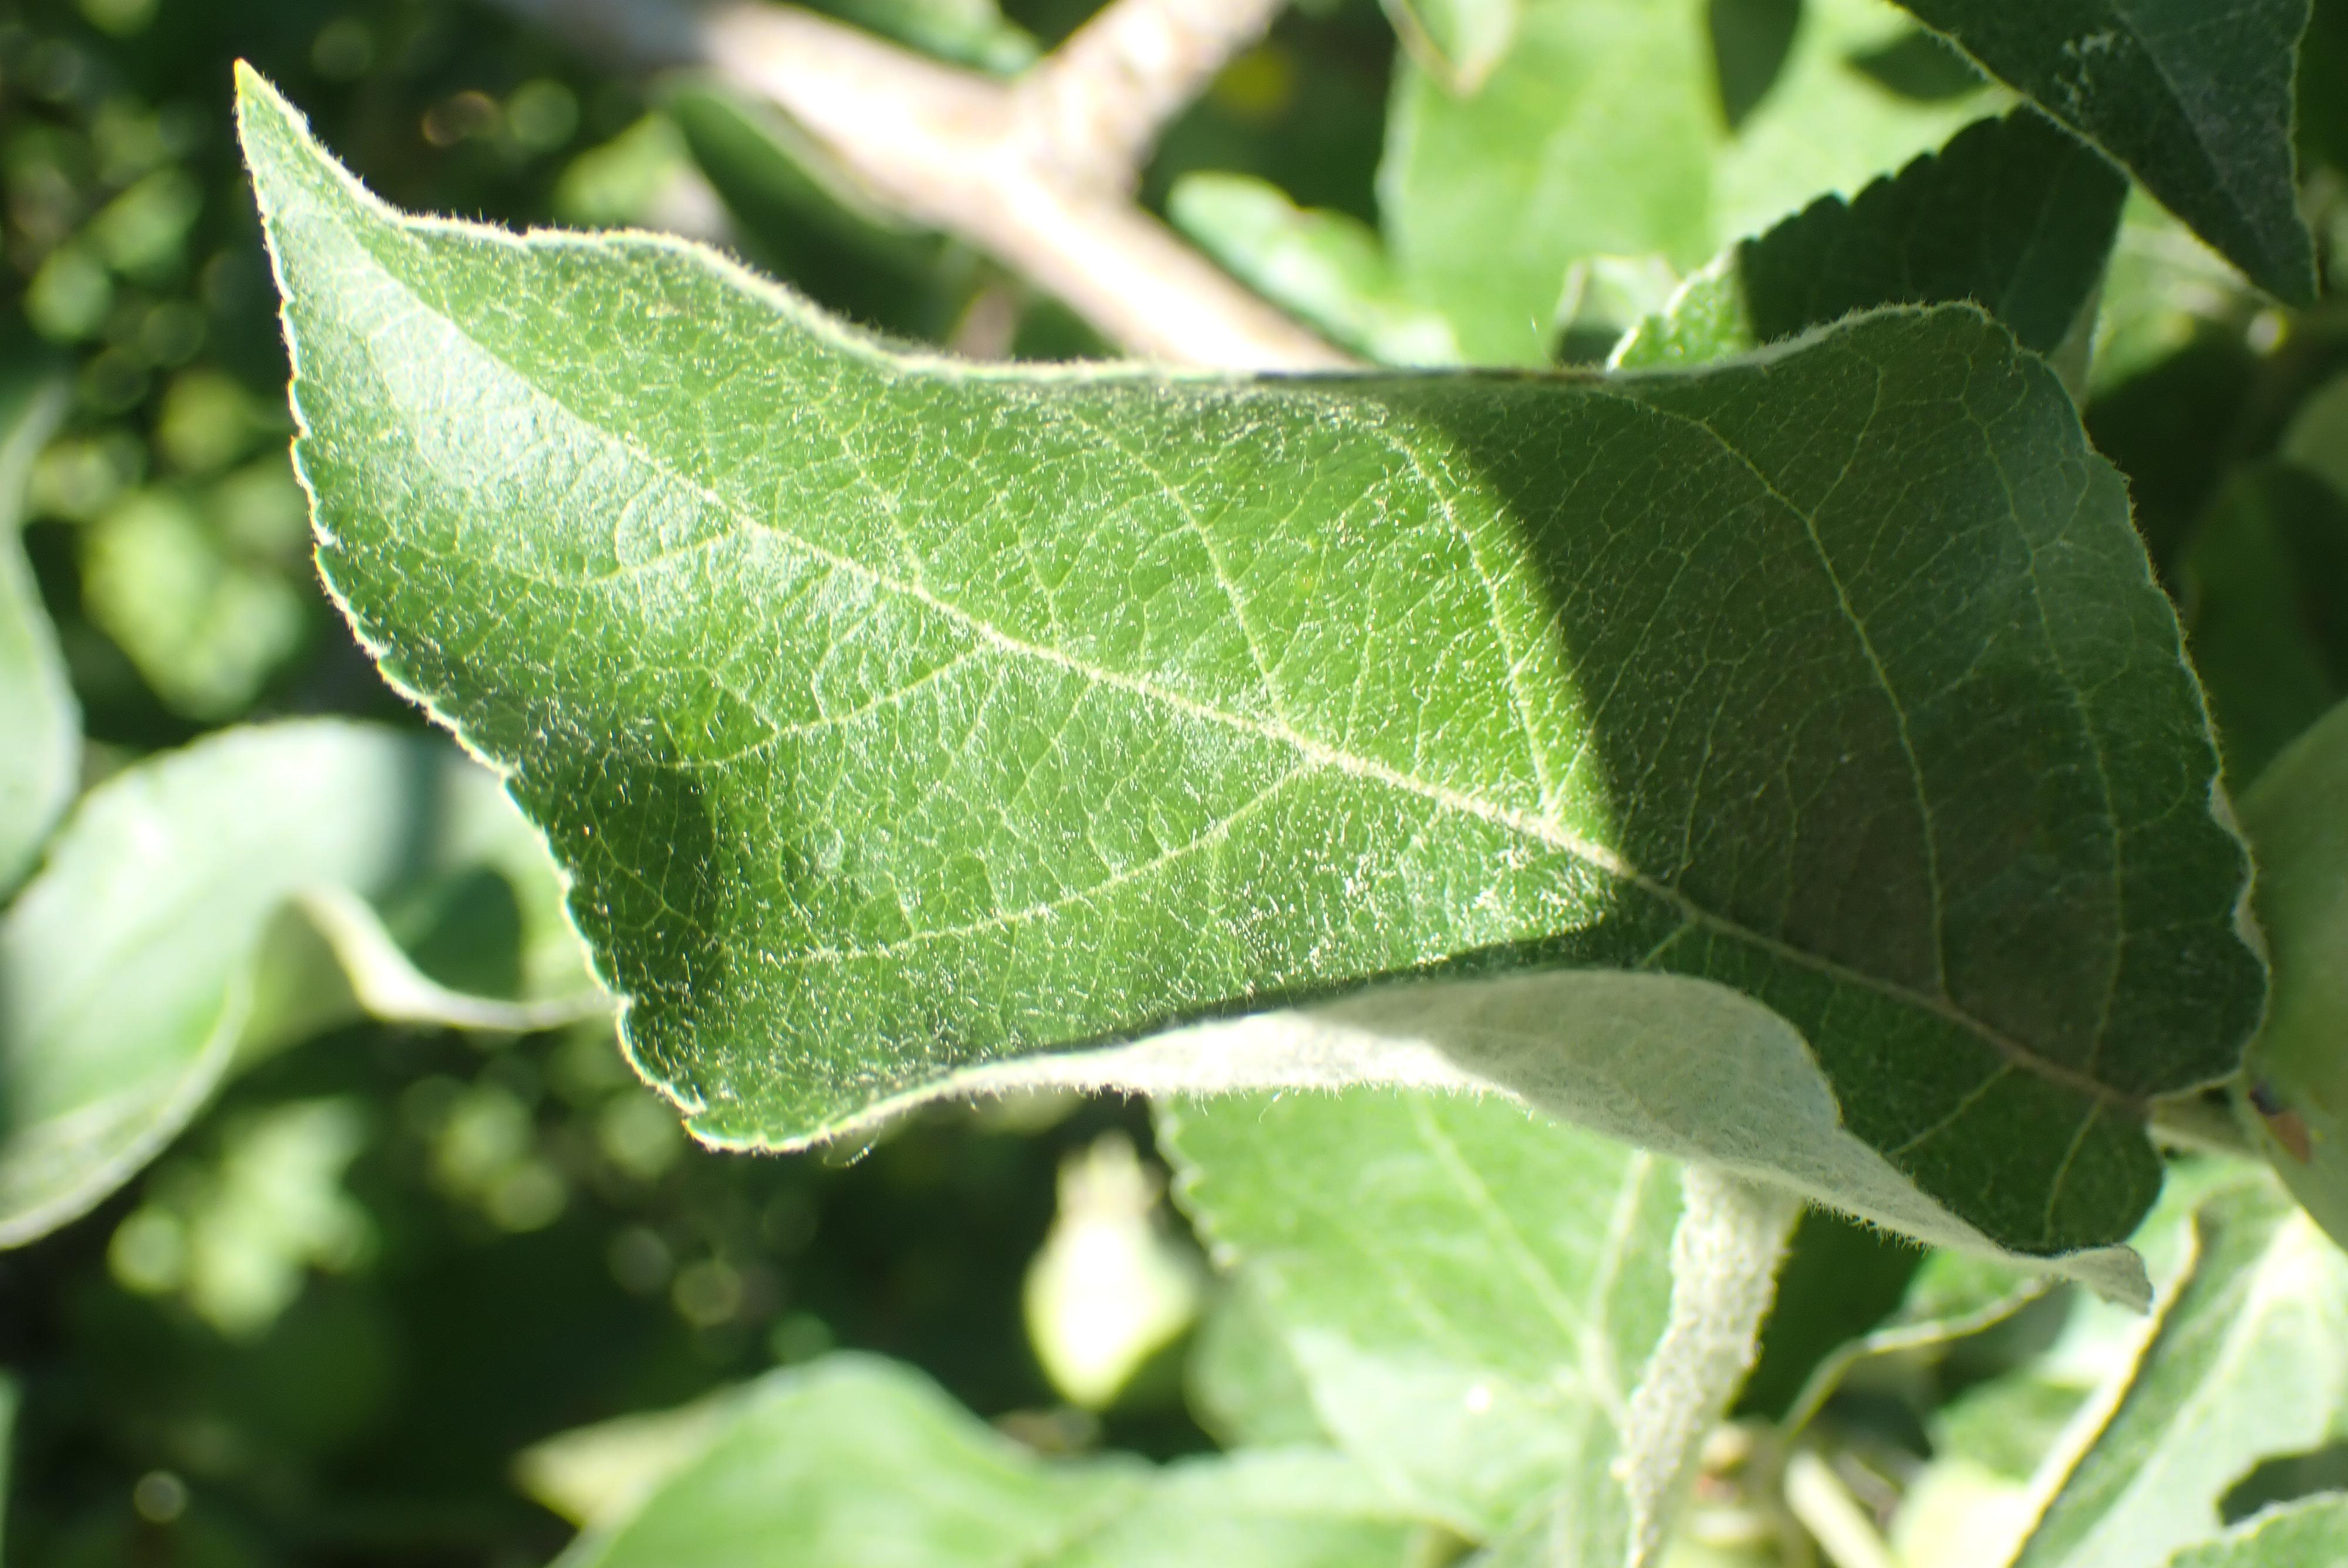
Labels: healthy